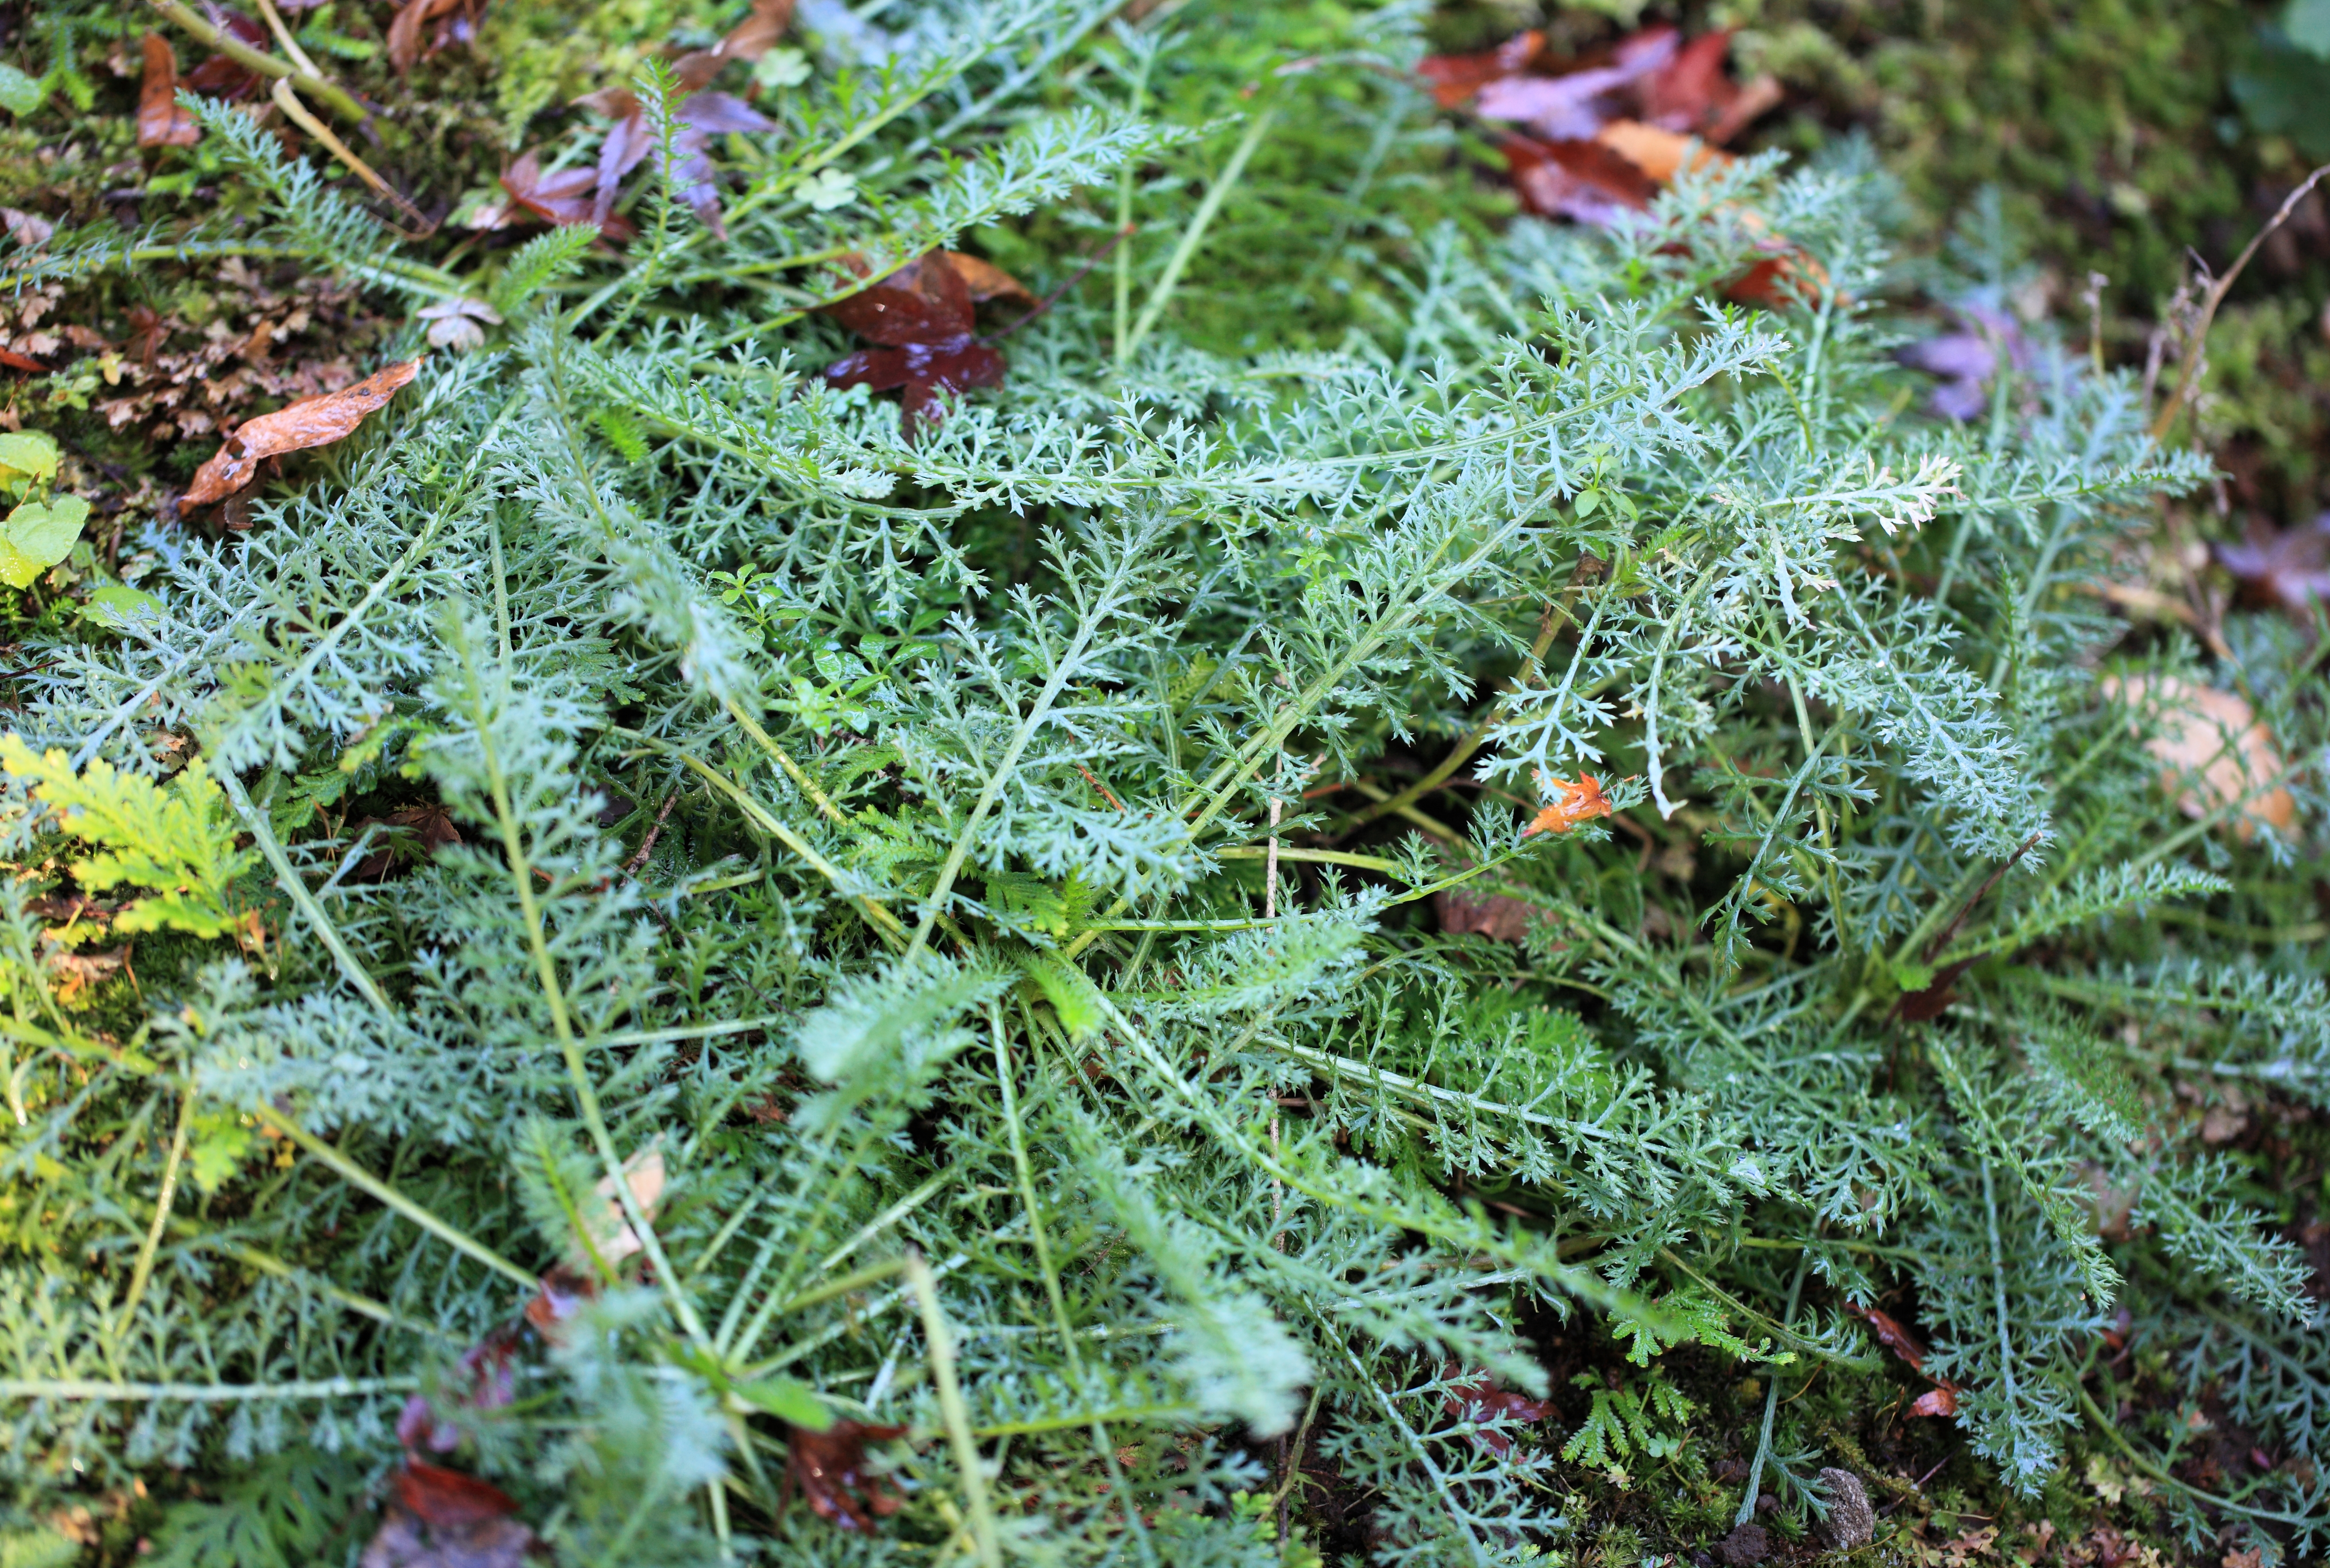
tree, plant, leaf, flower, frost, green, high, herb, produce, flora, wildflower, cool image, tokyo, shrub, 5d, hires, markii, hi, res, resolution, kokubunji, tonogayatoteien, flowering plant, daisy family, subshrub, annual plant, land plant